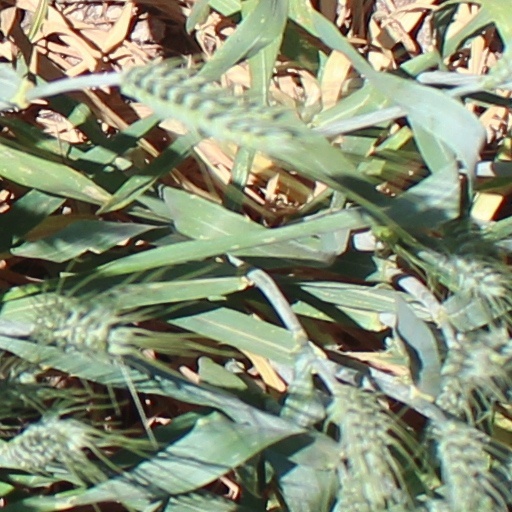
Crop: wheat